Ni Xialian

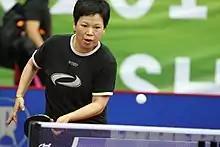
Ni in 2010

Ni Xia Lian (born 4 July 1963) is a Chinese-born Luxembourgish table tennis player who has represented Luxembourg in international competitions since 1991. Born in Shanghai, China, she currently lives with her husband, Tommy Danielsson, in Ettelbruck, Luxembourg.